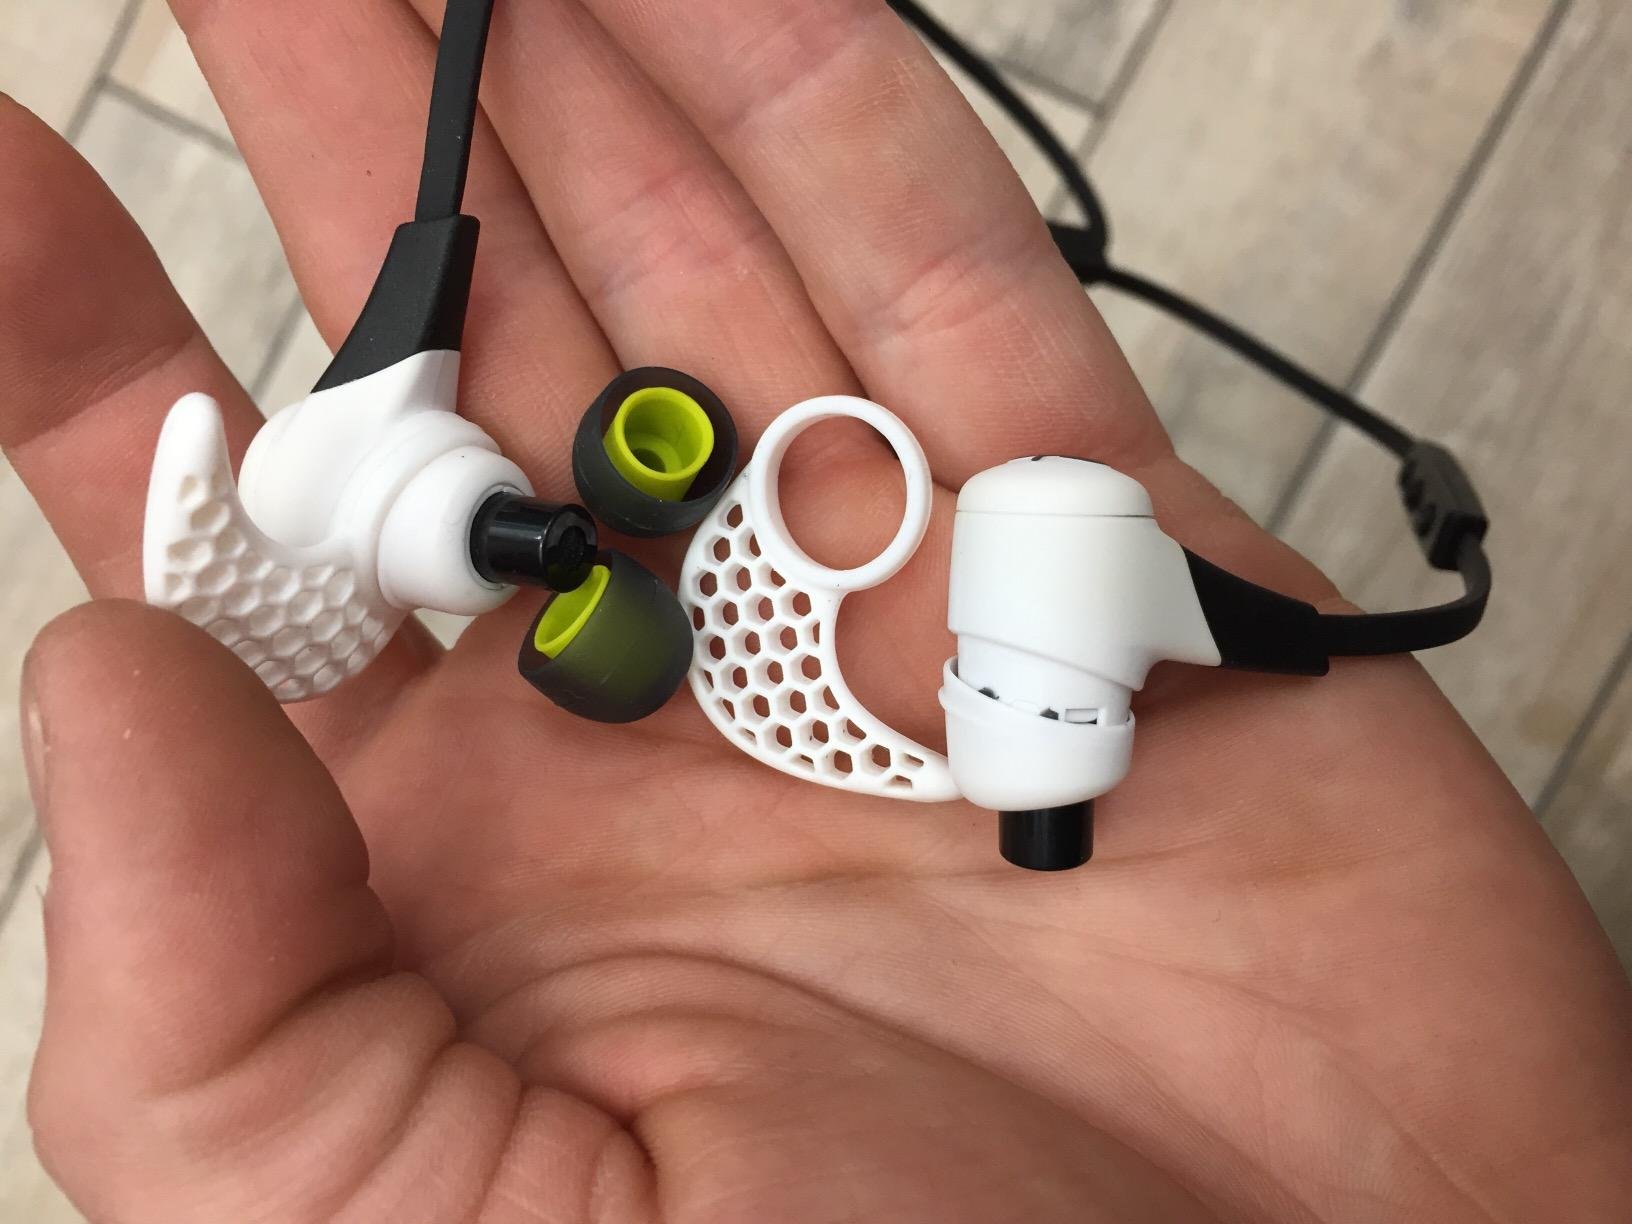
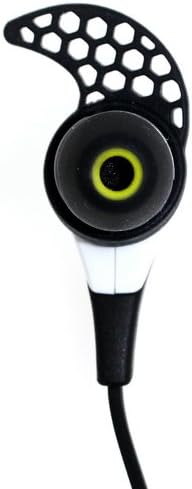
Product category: headphones
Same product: no